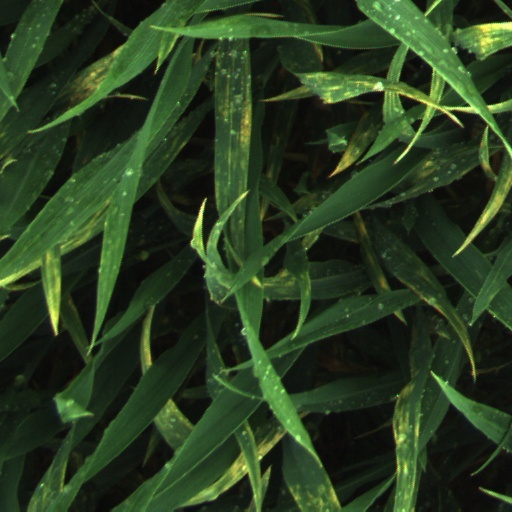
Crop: wheat